Thales of Miletus

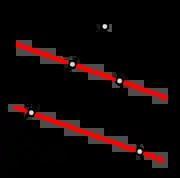
The intercept theorem: .

Thales's most famous idea was his philosophical and cosmological thesis that all is water, which comes down to us through a passage from Aristotle's "Metaphysics". In the work, Aristotle reported Thales's theory that the "arche" or originating principle of nature was a single material substance: water. Aristotle then proceeded to proffer a number of conjectures based on his own observations to lend some credence to why Thales may have advanced this idea (though Aristotle did not hold it himself).